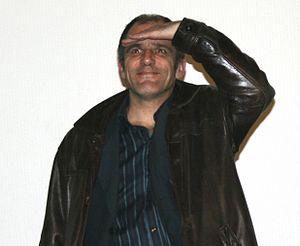
Frédéric Pierrot à l'avant-première d'Il y a longtemps que je t'aime diffusée à l'UGC Ciné Cité Bercy, à Paris.
Frédéric Pierrot est un acteur français, né le 17 septembre 1960 à Boulogne-Billancourt.